The Dauntless Battalion

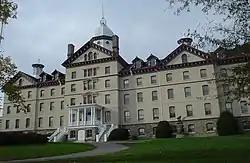
Old Main on the present day Widener University Campus, built in 1867. This building served as primary quarters for the Pennsylvania Military College

In Fettig's words, the march's style "lies somewhere in the middle of Sousa's different approaches," between a composition with a "military character" and one with a "lighter dance style." There is an "added xylophone part that accentuates the cheerful melody." "True to Sousa's penchant for drama," the march's "trio is repeated as softy as possible, and then followed by a somewhat jolting breakstrain led by the low brass."